George McCartney (footballer)

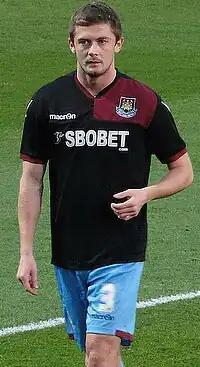
McCartney warming-up for West Ham United in 2012

George McCartney (born 29 April 1981) is a Northern Irish former footballer who is a coach at Linfield. He began his career at Sunderland in 1998 before having two spells each with West Ham United and Leeds United. He won the 2004–05 Football League Championship with Sunderland and was named the club's player of the season award as well as being named in the 2004–05 Football League Championship PFA Team of the Year. He moved to West Ham in 2006 before returning to Sunderland under Roy Keane's managership in 2008. He spent one season, the 2010–11 season, on loan with Leeds United before returning in 2011 to play on loan for West Ham. From 2001 until 2010 he also played international football for Northern Ireland.